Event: Nepal Earthquake
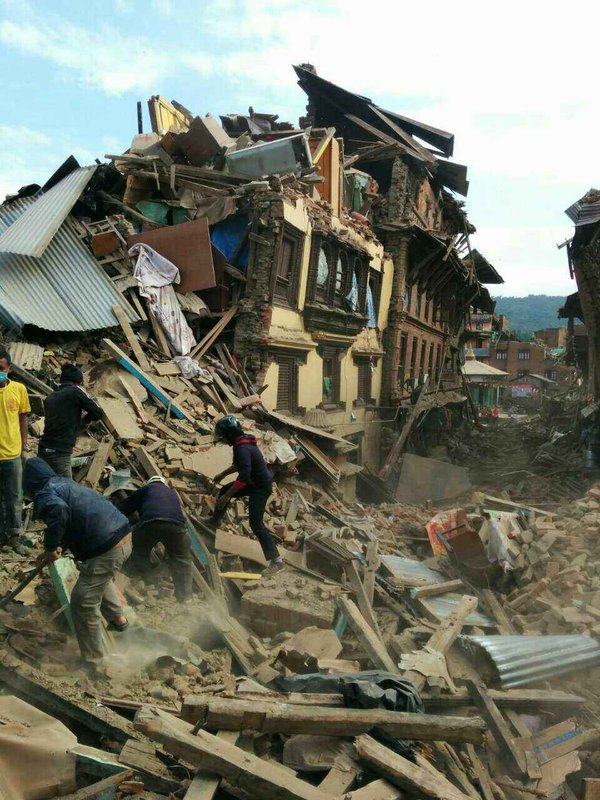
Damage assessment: damage